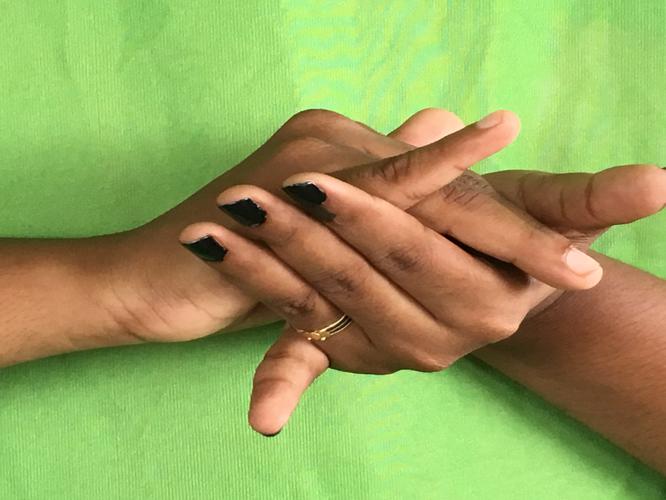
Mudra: Kurma
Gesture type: double_hand